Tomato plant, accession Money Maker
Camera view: vertical (180 deg); turntable rotation: 180 degrees
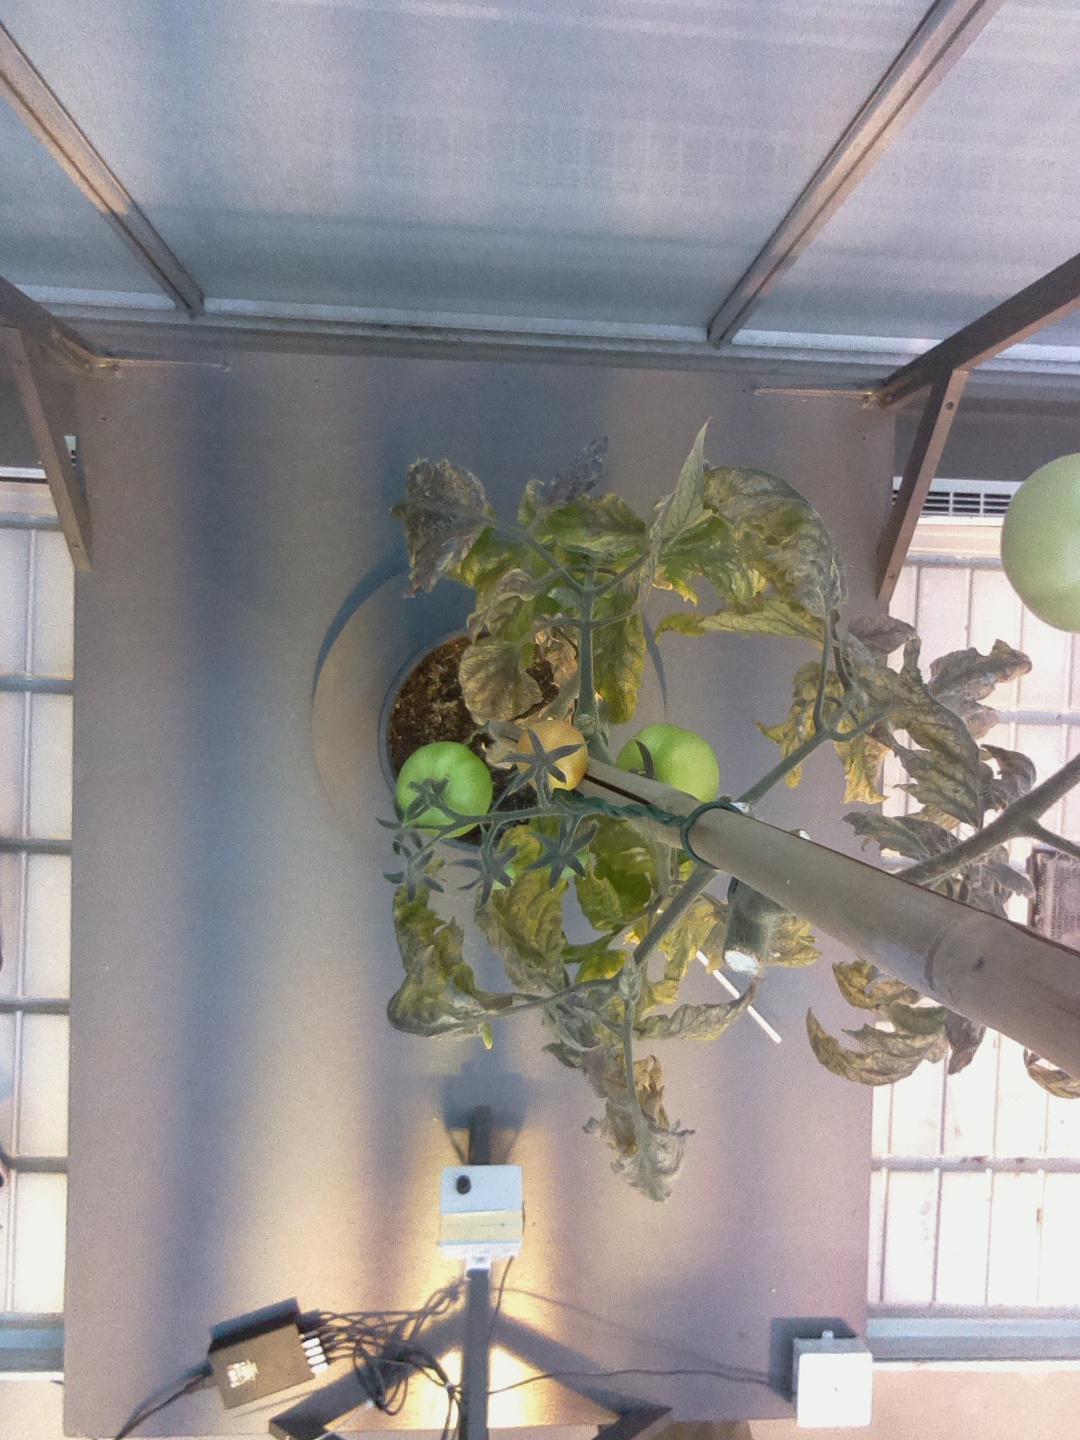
BBCH growth stage 80: fruits start showing typical ripe color (orange -> red)